Karina Nadila

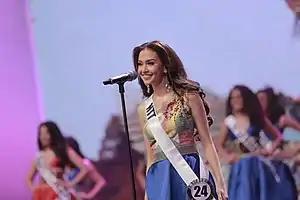
Karina representing her province East Nusa Tenggara at Puteri Indonesia 2017 Coronation Night.

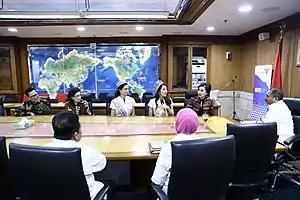
Karina as Puteri Indonesia Pariwisata 2017 together with Miss Supranational 2017 - Jenny Kim, during the Ministry of Tourism and Creative Economy of The Republic of Indonesia and Puteri Indonesia Organization Press Conference.

Karina was crowned Puteri Indonesia East Nusa Tenggara 2017, by that she gain the rights to represent the province of East Nusa Tenggara at Puteri Indonesia 2017. During finals night on March 31, 2017, held in Jakarta Convention Center, Karina crowned as Puteri Indonesia Pariwisata, which gave her the title of "Miss Supranational Indonesia 2017", she was crowned by her predecessor of Puteri Indonesia Pariwisata 2016 and Top 10 Miss Supranational 2016, Intan Aletrinö of West Sumatra. This is the very first time East Nusa Tenggara captured the Puteri Indonesia's crown.